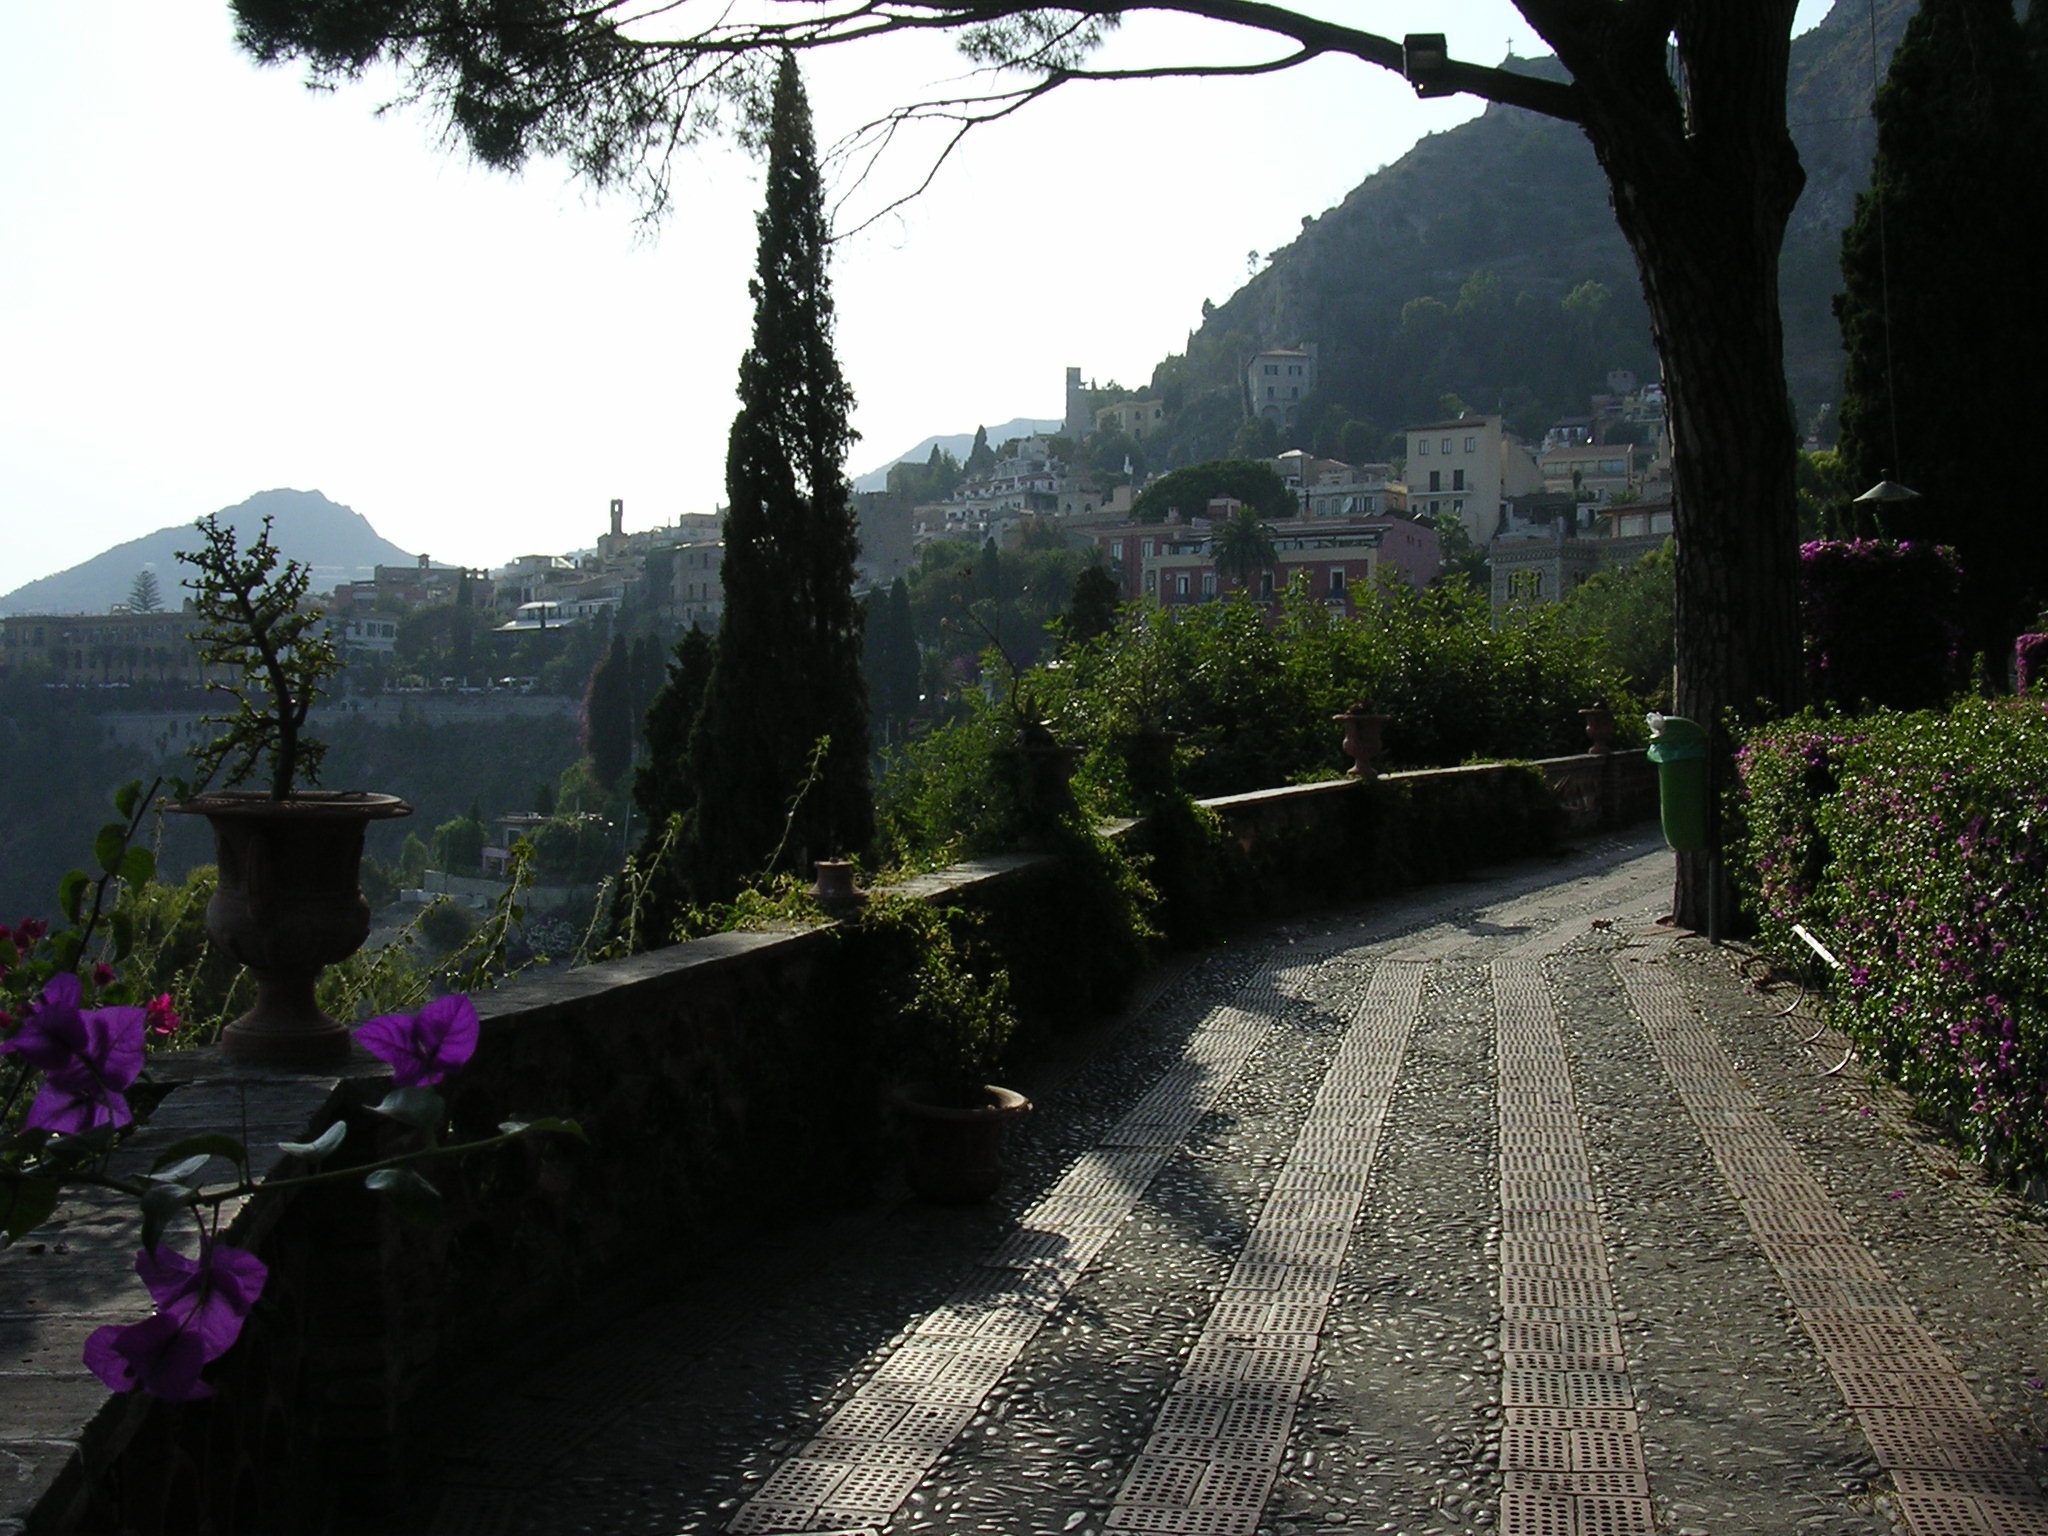
flower, village, garden